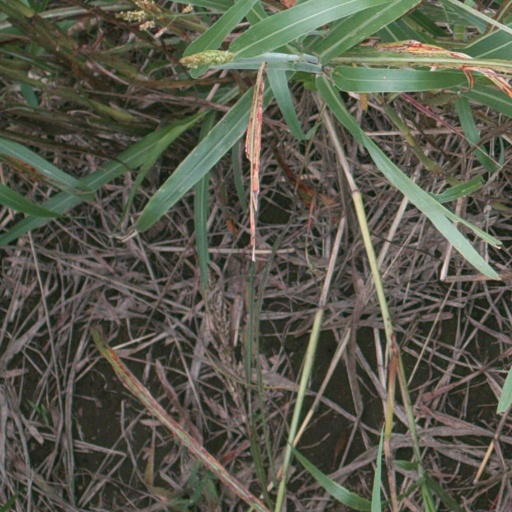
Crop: sorghum